My Night with Reg (film)

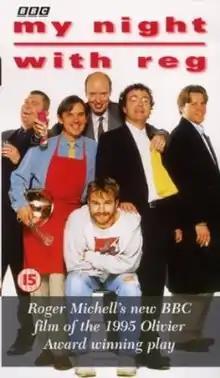
DVD cover

My Night with Reg is a 1996 British film adapted from the Kevin Elyot play of the same title, and directed by Roger Michell, who had directed the play on stage. The film marks the beginning of Michell's career in film.